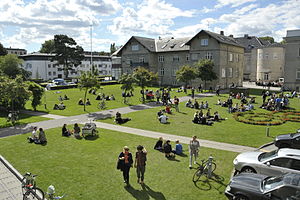
Kunstakademiets Designskole / Historie
Danmarks Designskole i 2010
Kunstakademiets Designskole er en afdeling under Det Kongelige Danske Kunstakademis Skoler for Arkitektur, Design og Konservering og hører under Ministeriet for Forskning, Innovation og Videregående Uddannelser. Indtil 2011 hed skolen Danmarks Designskole og lå under Kulturministeriet.